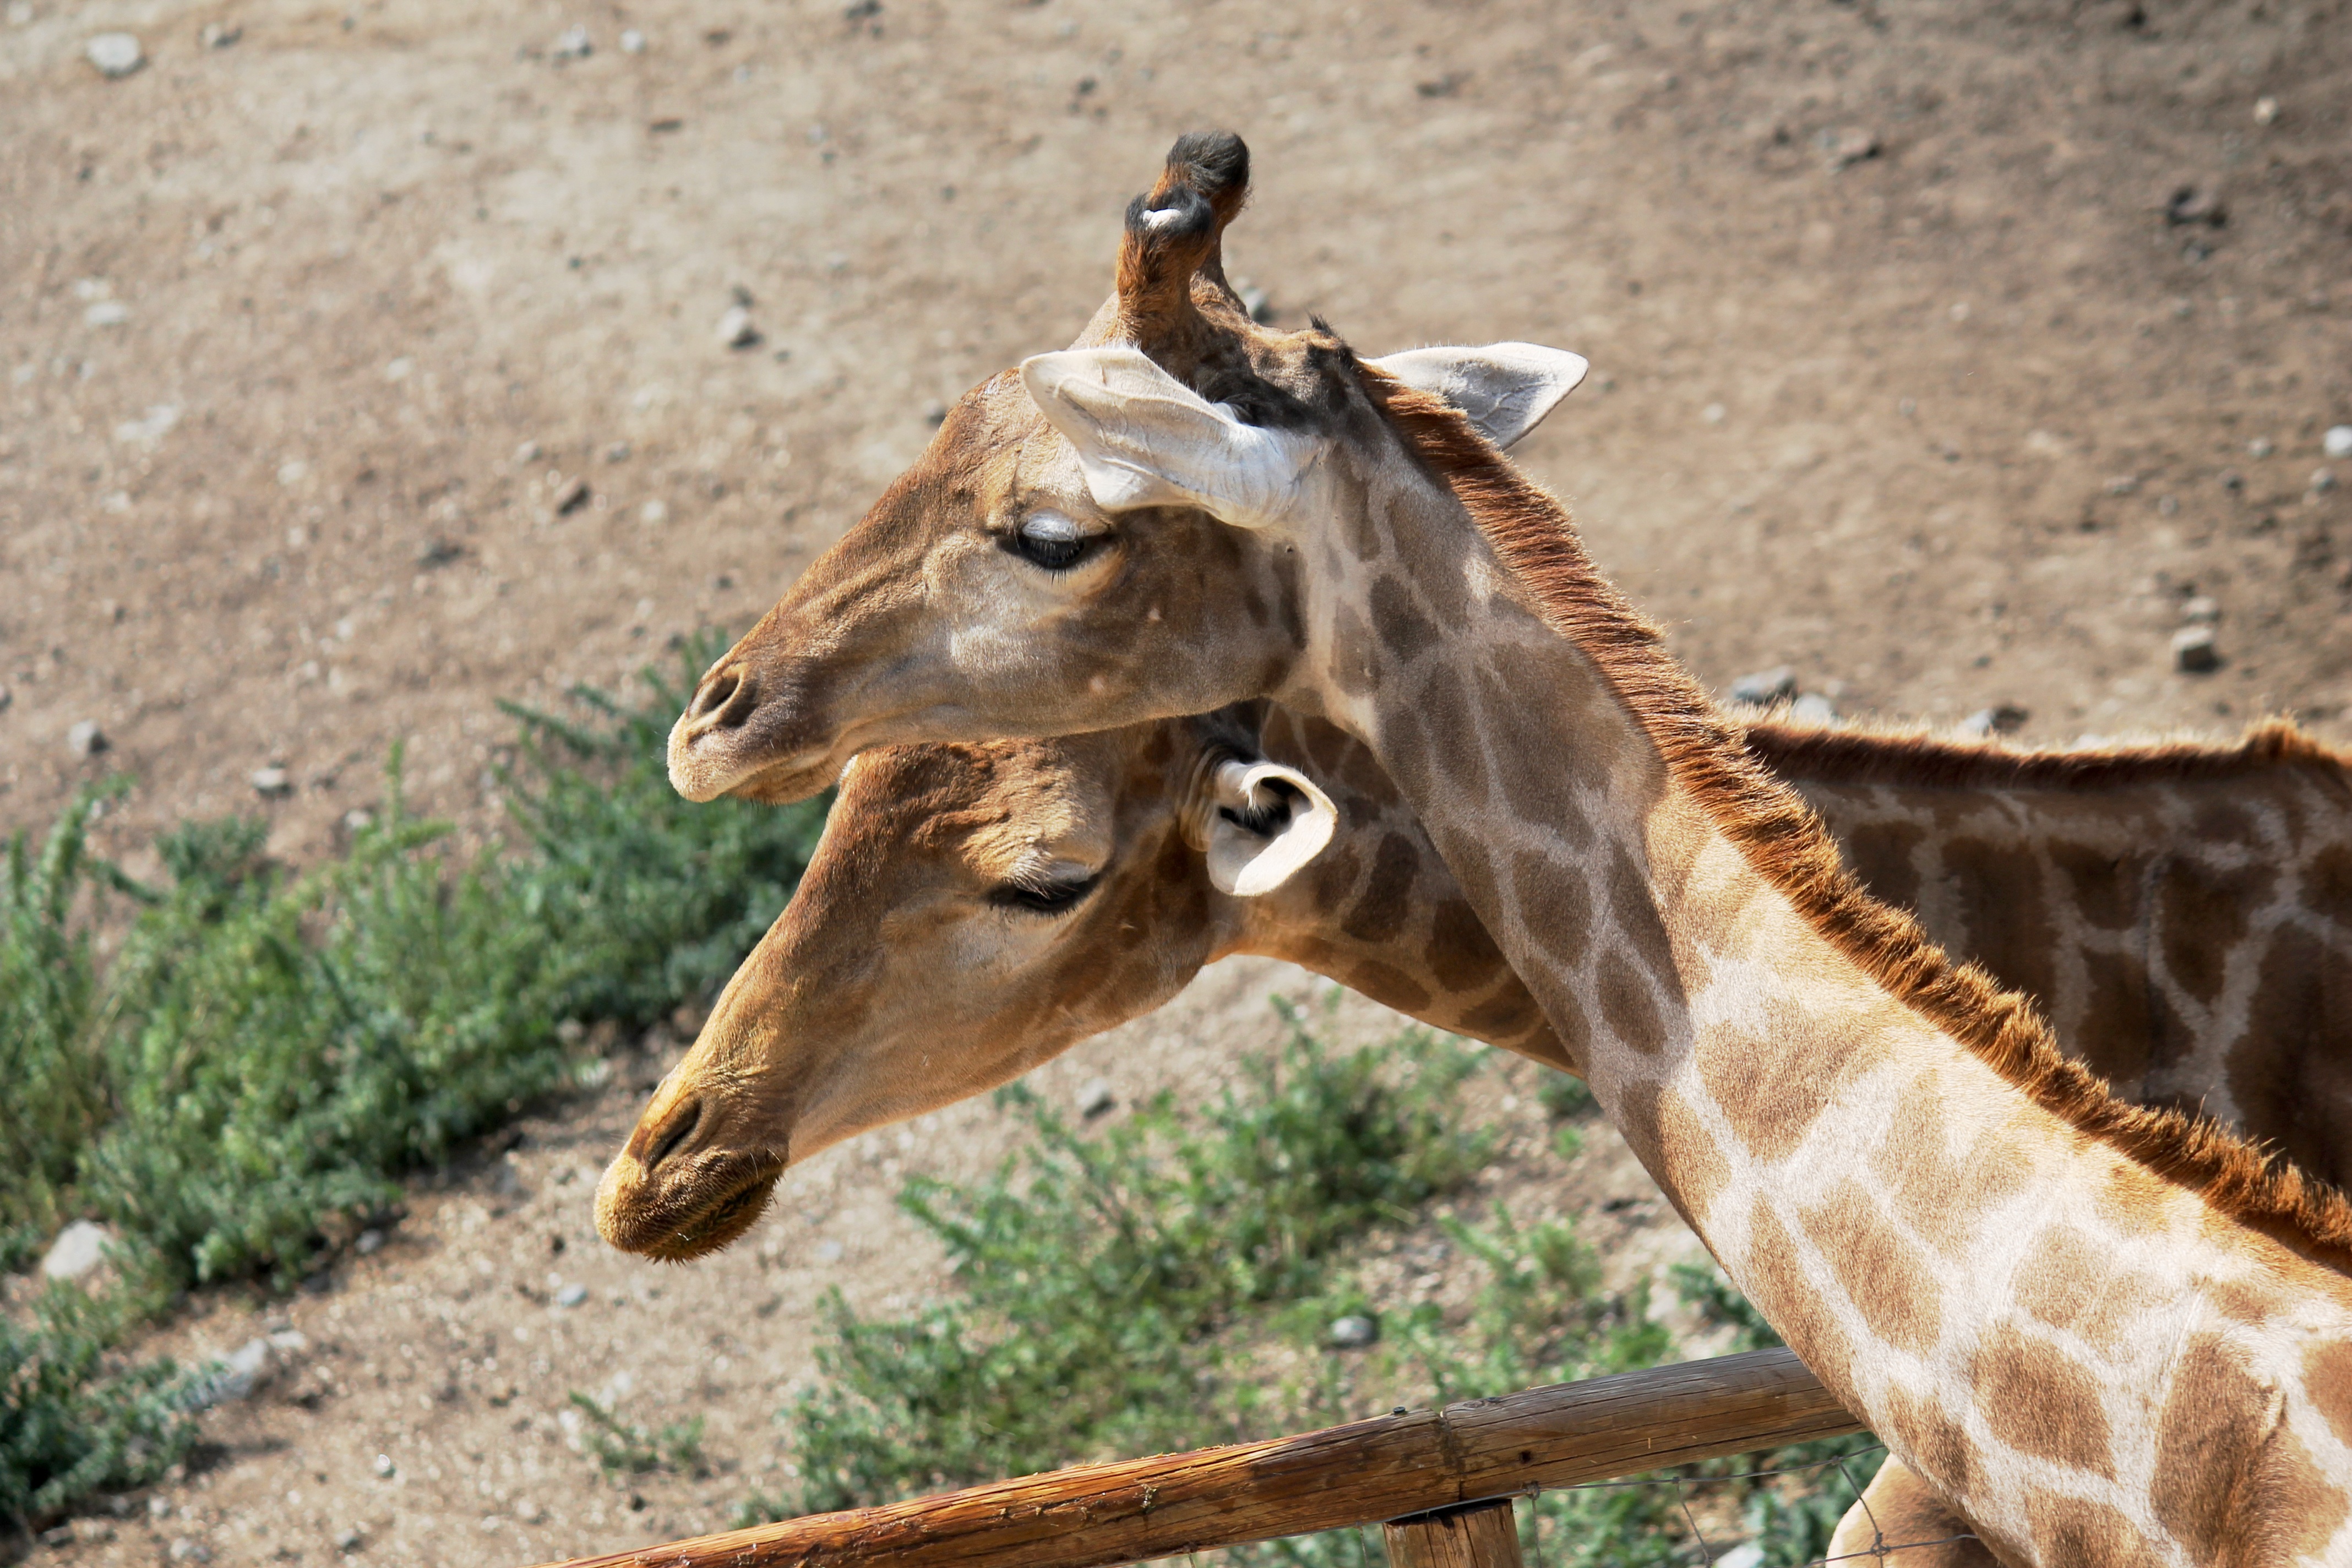
nature, animal, wildlife, zoo, mammal, mane, fauna, giraffe, neck, animals, head, vertebrate, giraffes, safari, giraffidae, horse like mammal, mustang horse